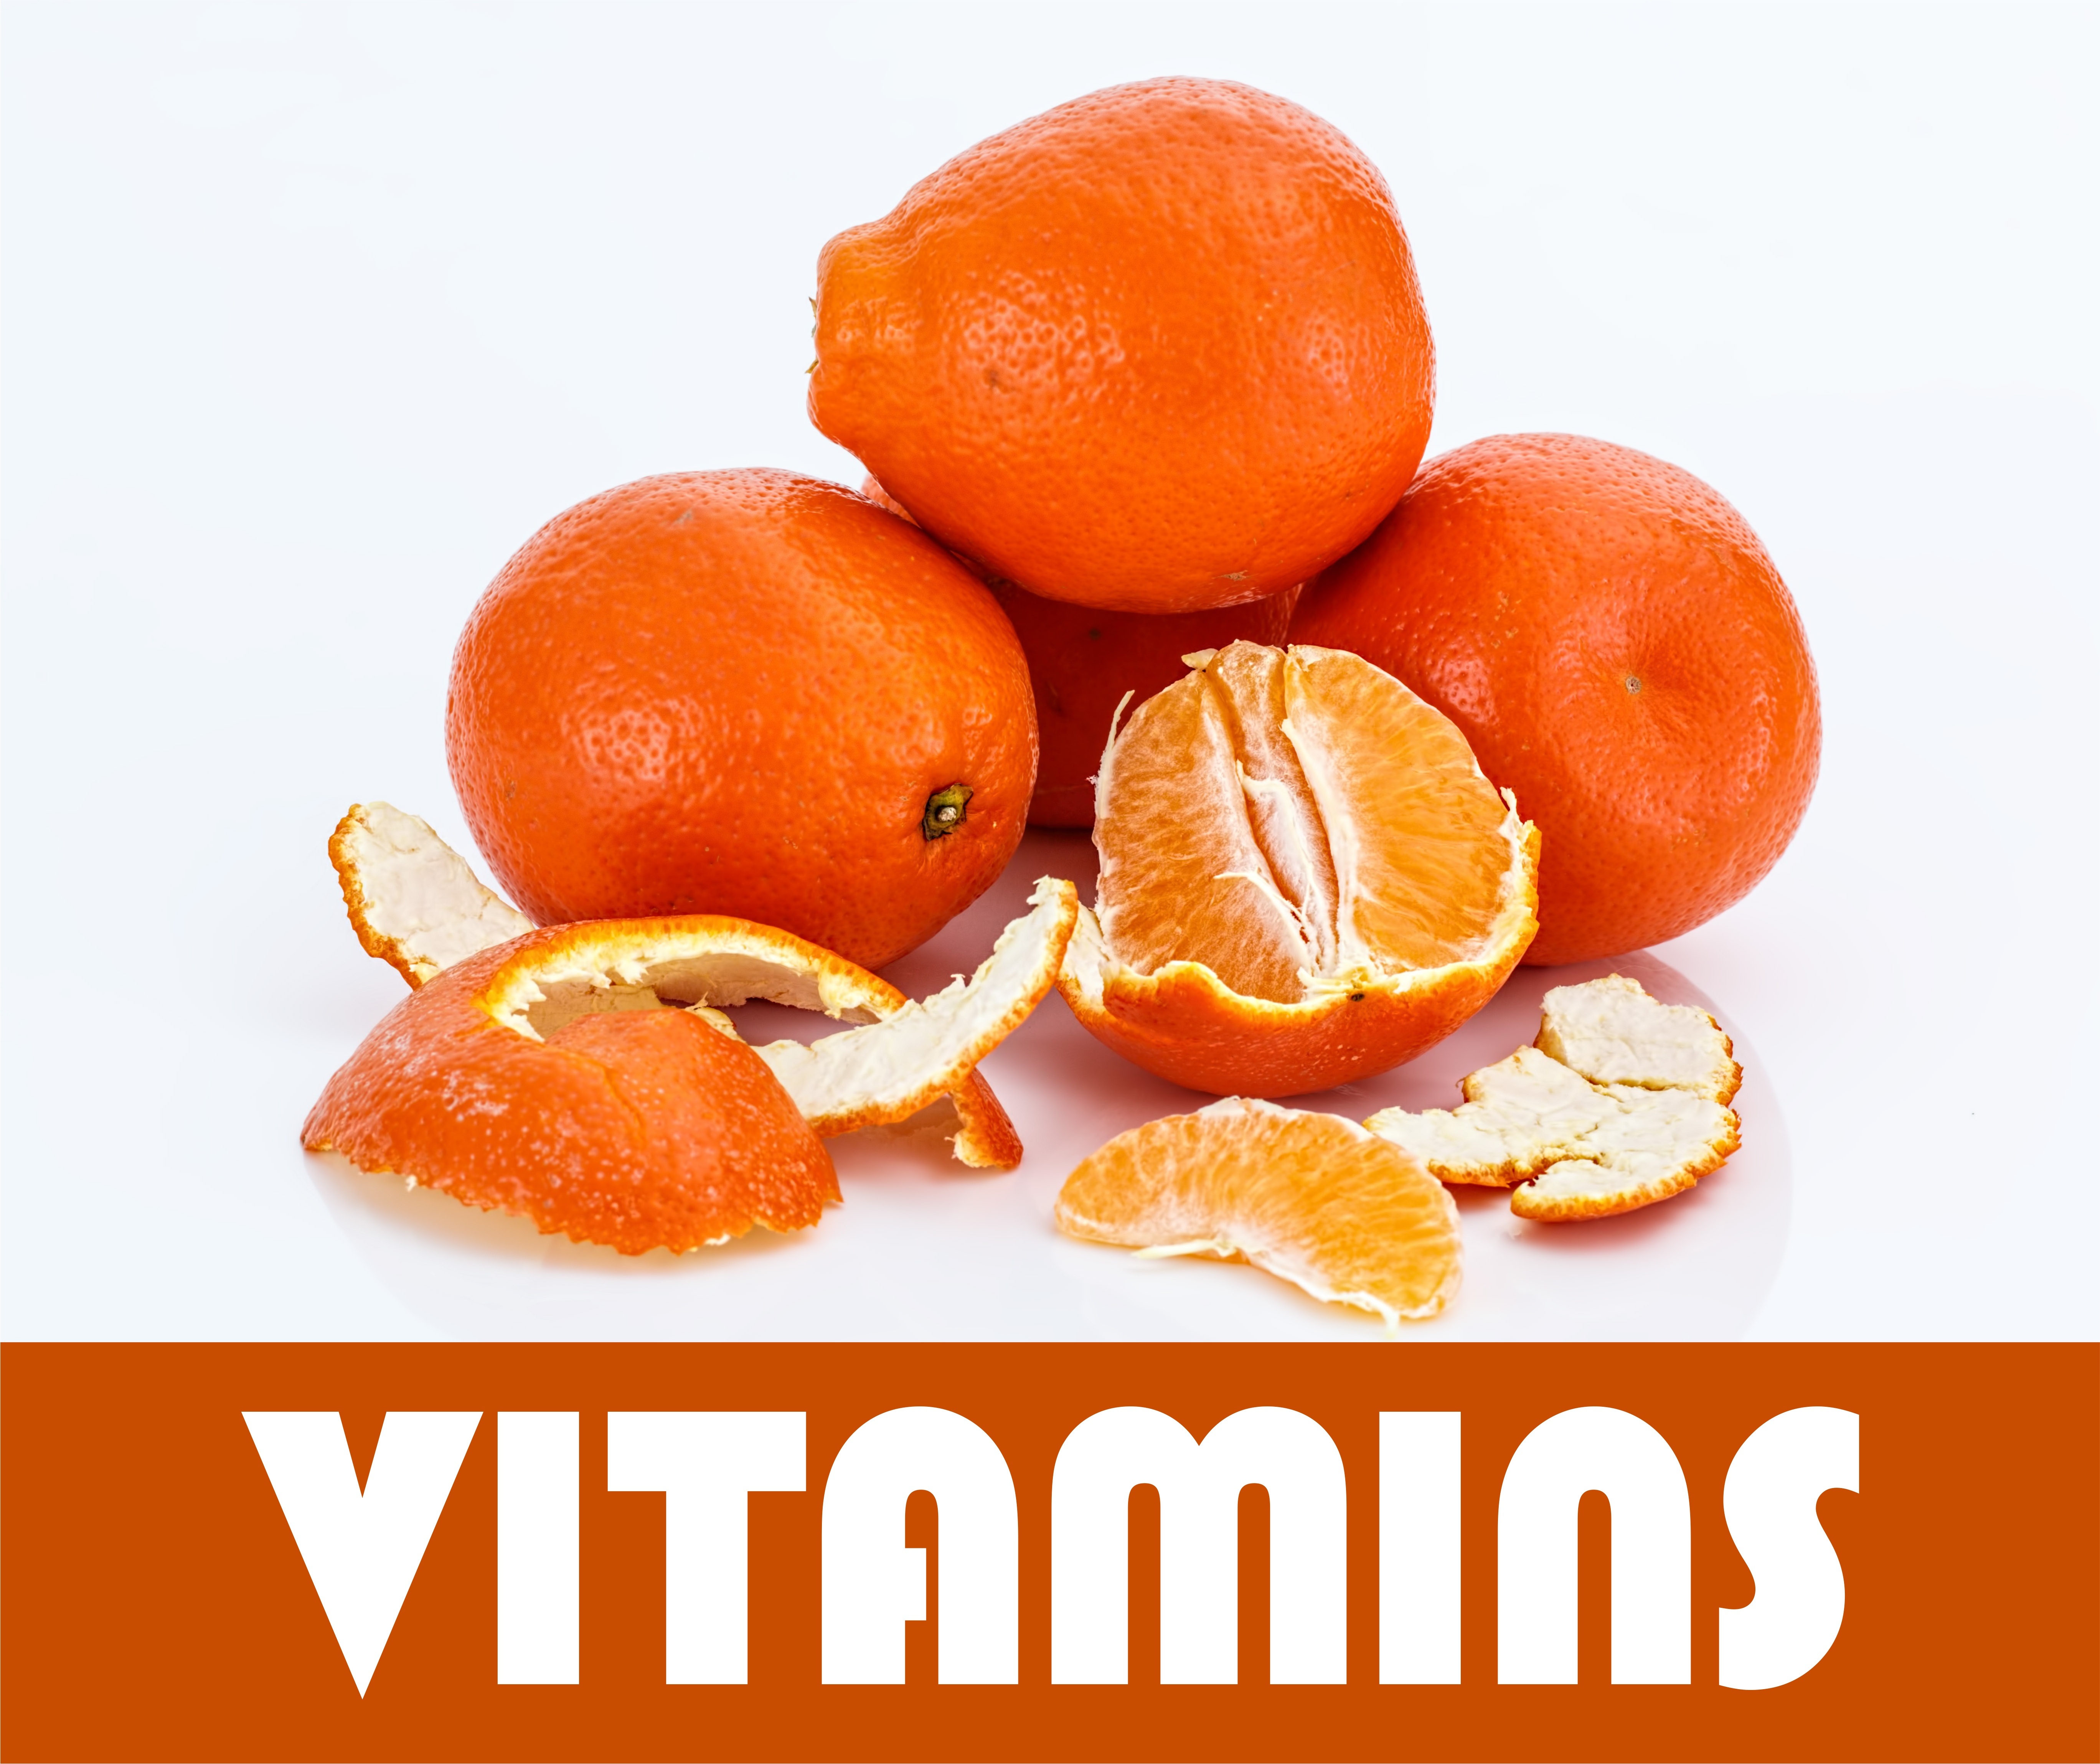
nature, plant, fruit, orange, food, produce, health, grapefruit, tropical fruit, eating, nutrition, tangerine, clementine, fiber, vitamins, oranges, healthy eating, citrus, a healthy diet, flowering plant, bitter orange, mandarin orange, land plant, tangelo